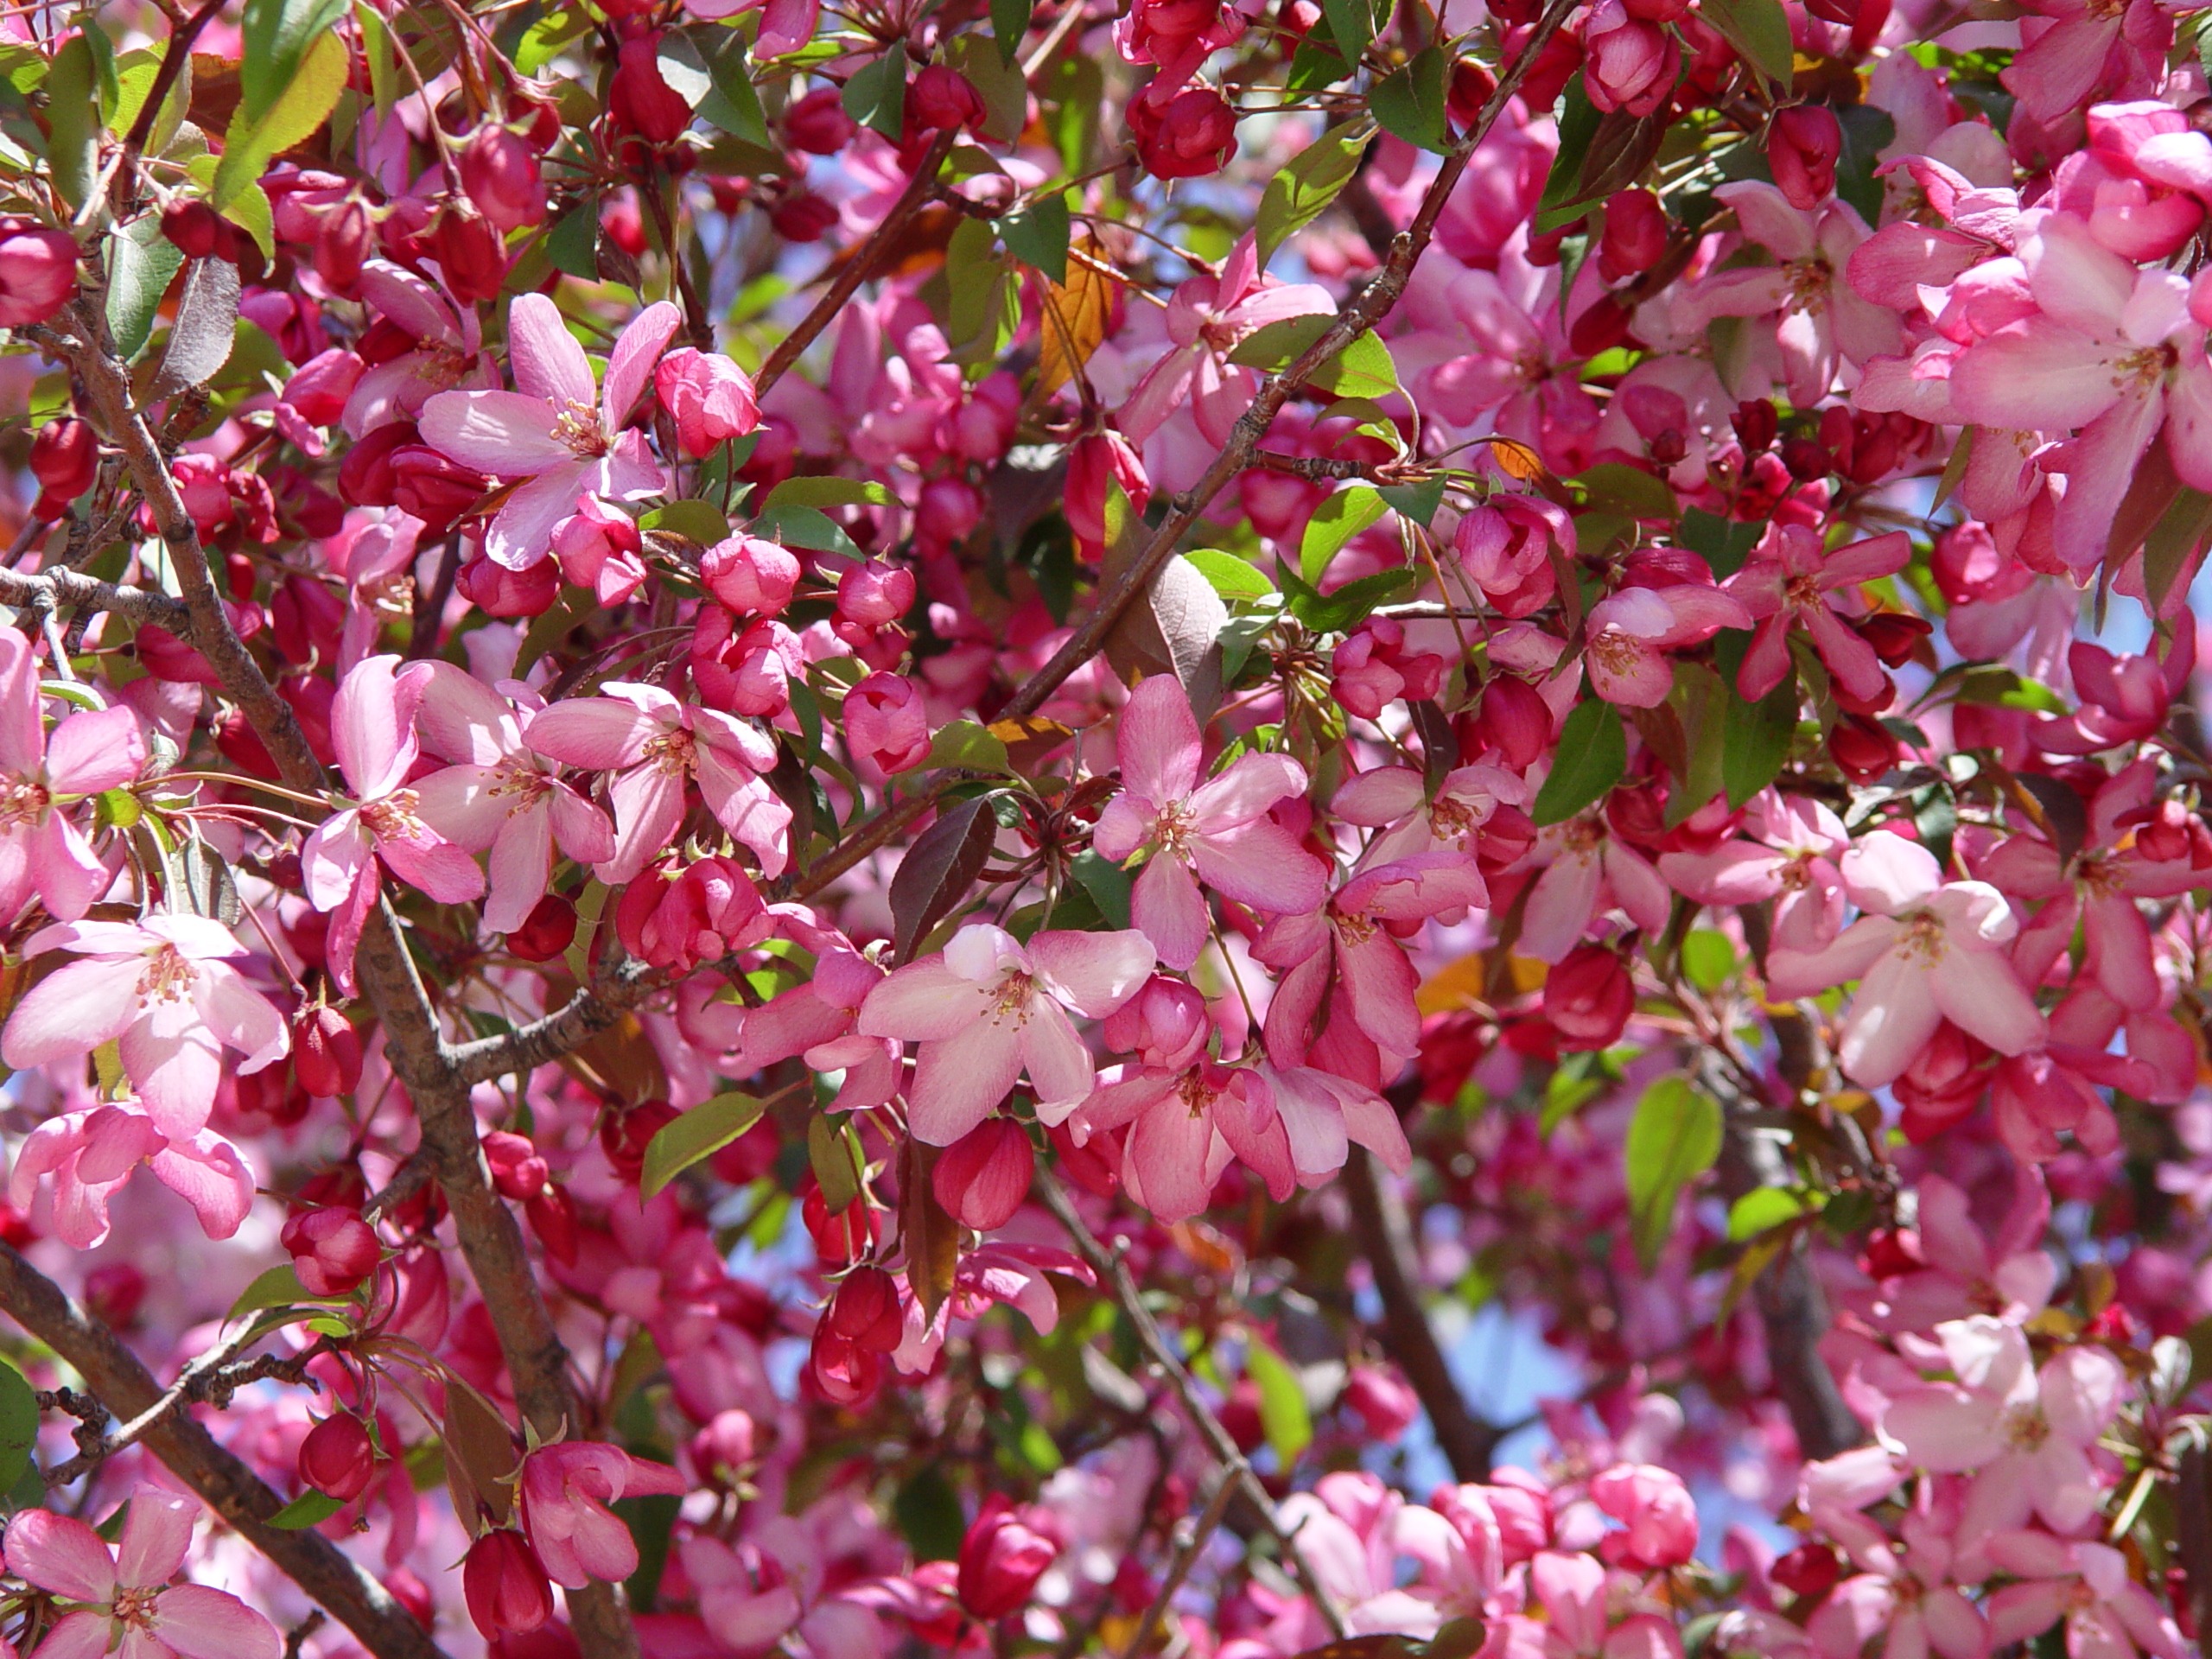
apple, tree, branch, blossom, plant, leaf, flower, petal, bloom, spring, produce, botany, garden, pink, flora, shrub, spring flowers, spring flower, flowering plant, apple tree blossom, crab apple, woody plant, land plant